Chelsea Wolfe

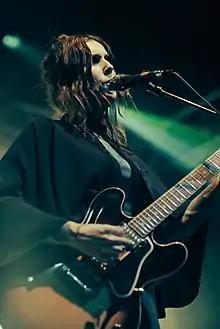
Wolfe performing in 2016.

On April 1, 2016, Wolfe released the non-album 7-inch single "Hypnos", preceded by a music video on March 22. In January 2017, she announced a UK/European tour to begin in April.